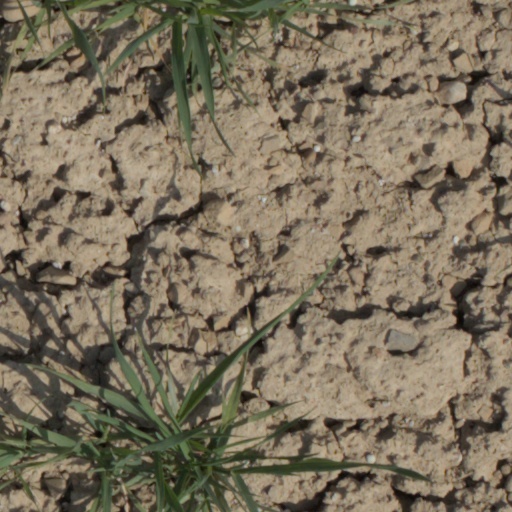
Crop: wheat